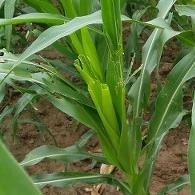
Crop: Maize
Condition: spodoptera-frugiperda-a